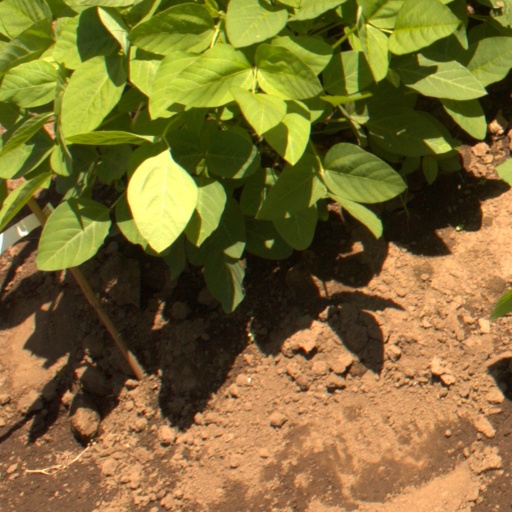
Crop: soybean